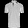
Label: T - shirt / top